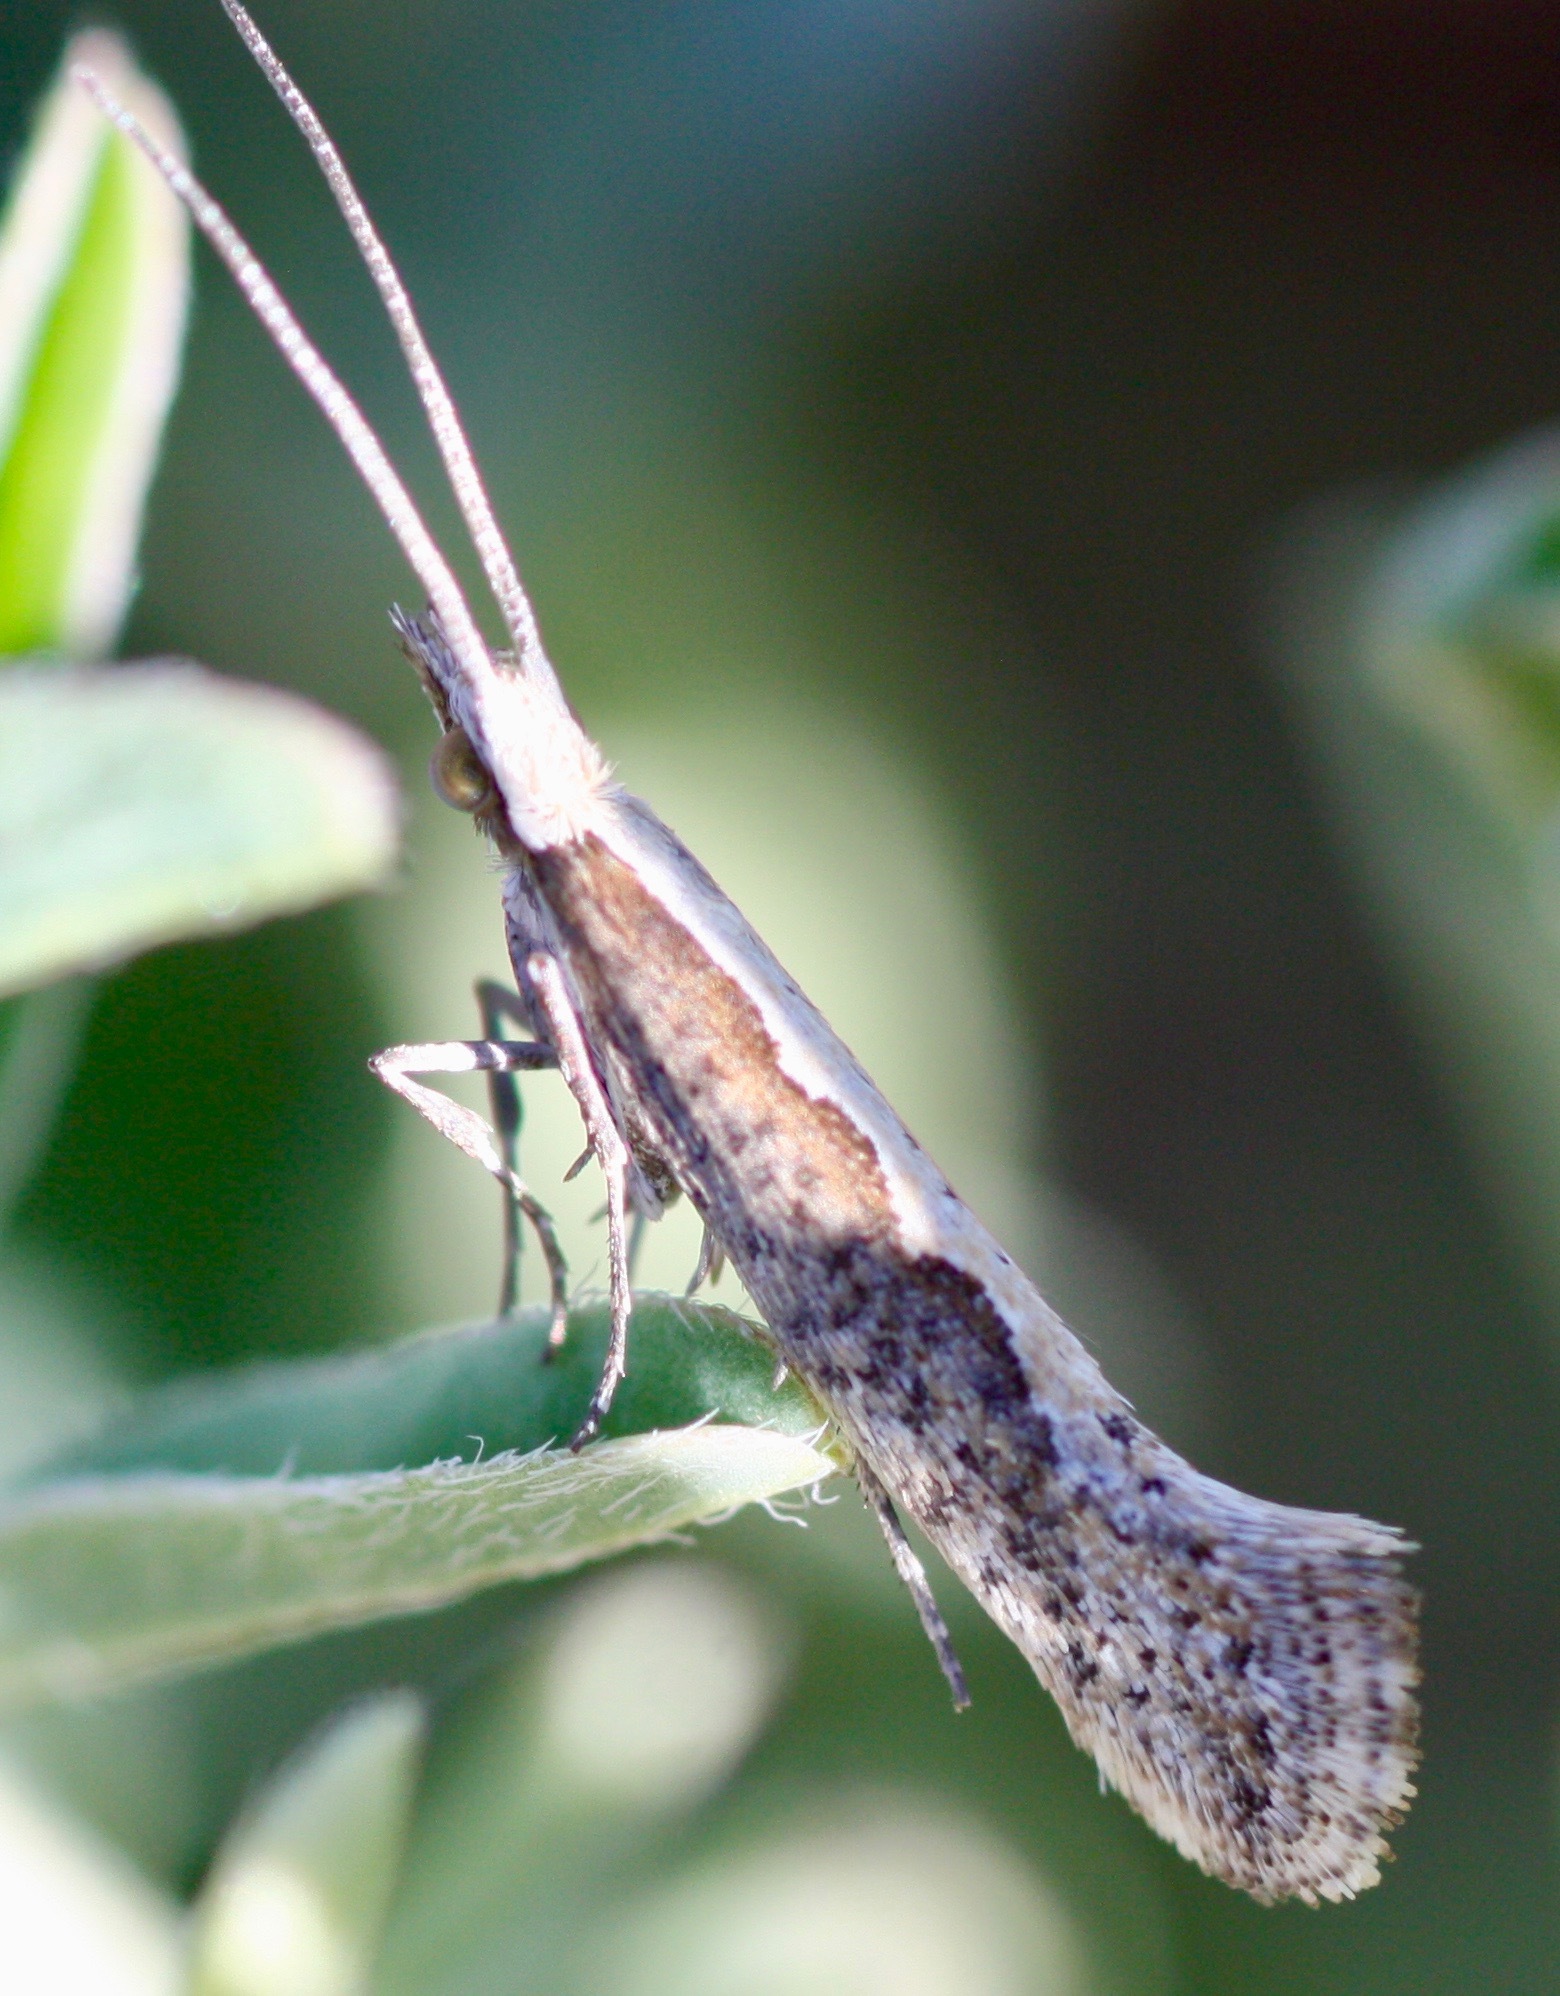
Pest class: diamondback_moth